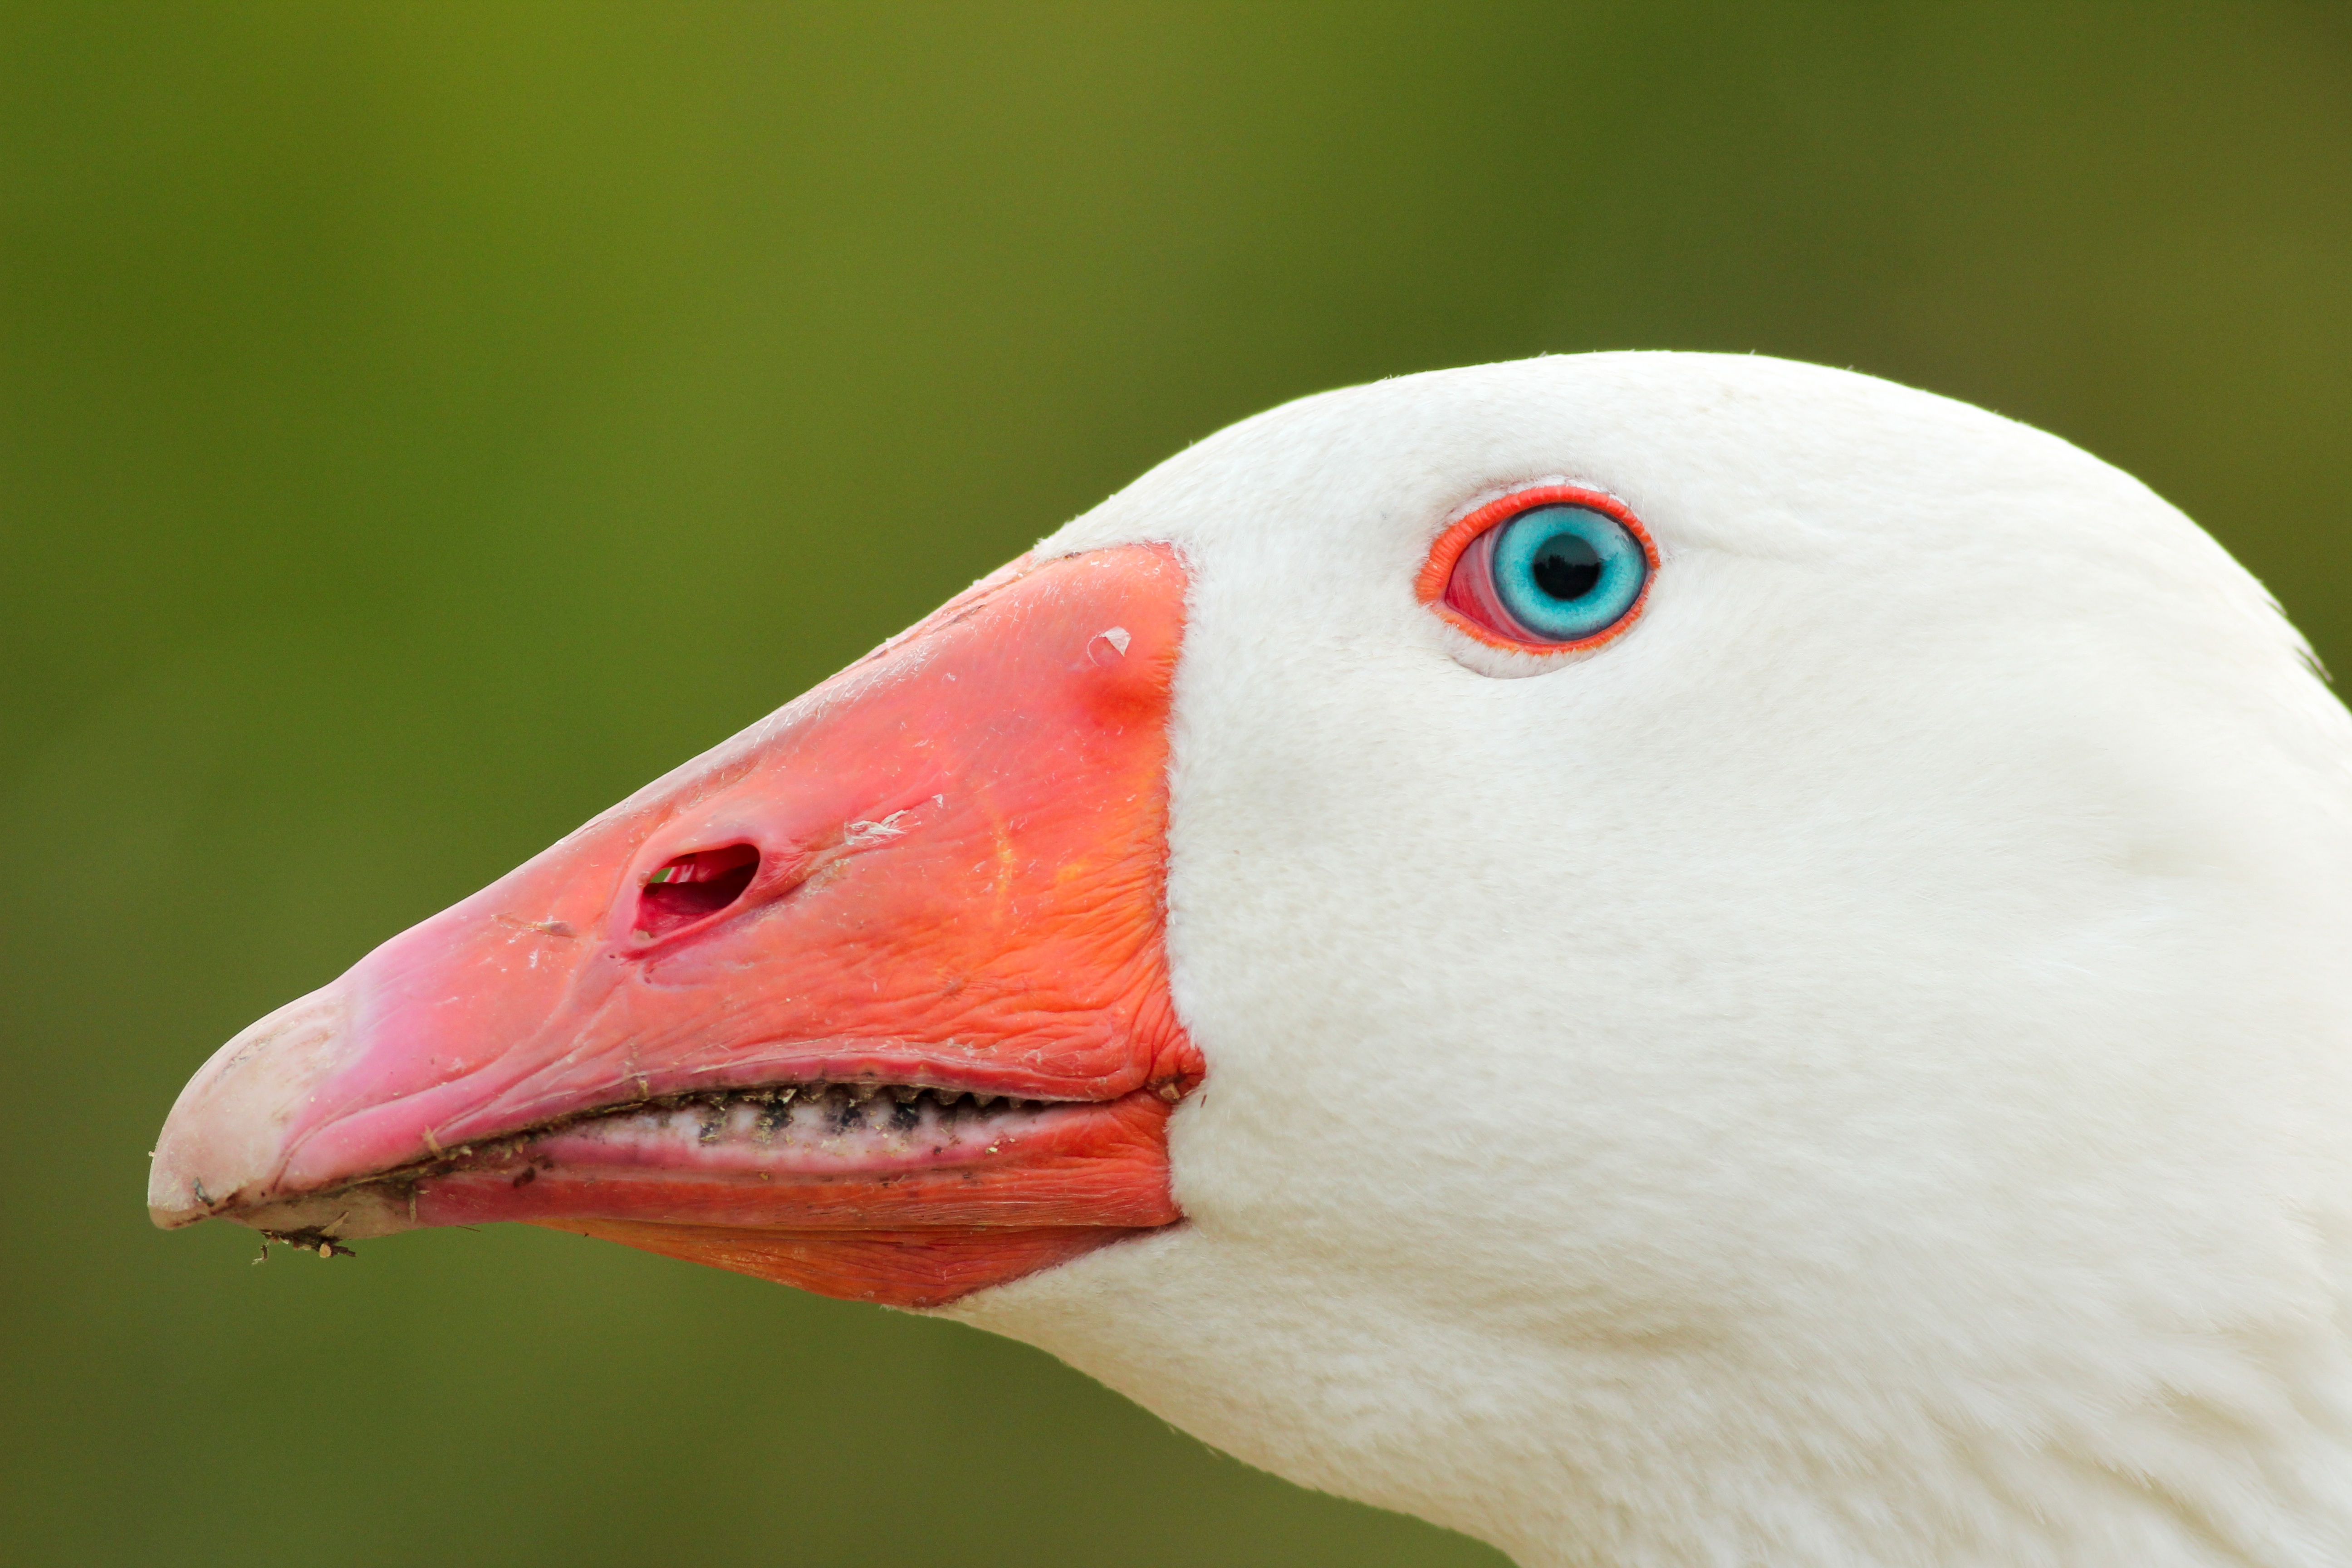
bird, wing, seabird, beak, fauna, close up, flamingo, duck, goose, vertebrate, waterfowl, water bird, ducks geese and swans